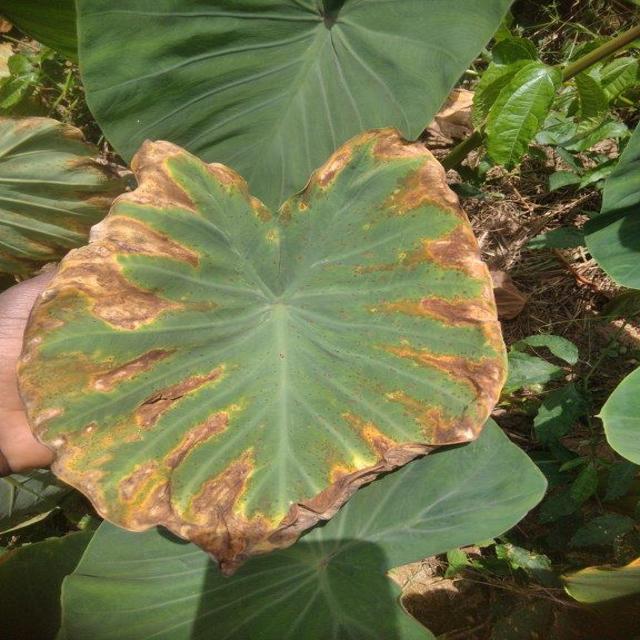
Label: Mid_Blight